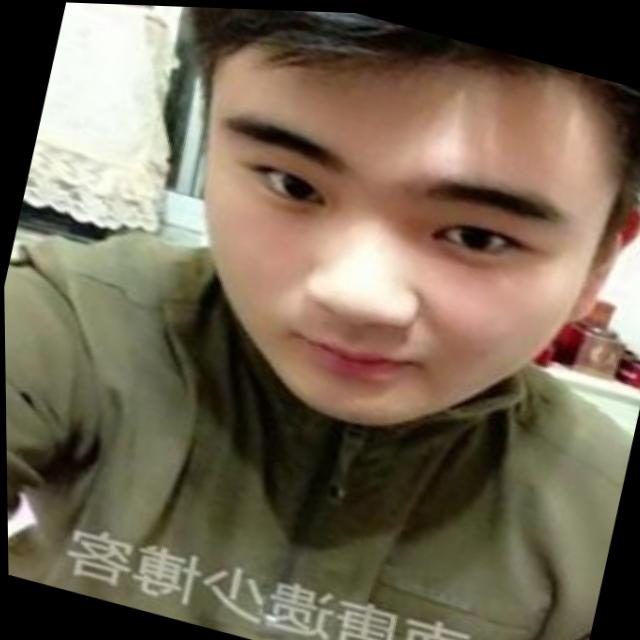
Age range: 21-44